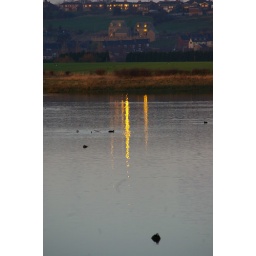
the yellow lines are the reflections of the sun light reflected in the house windows